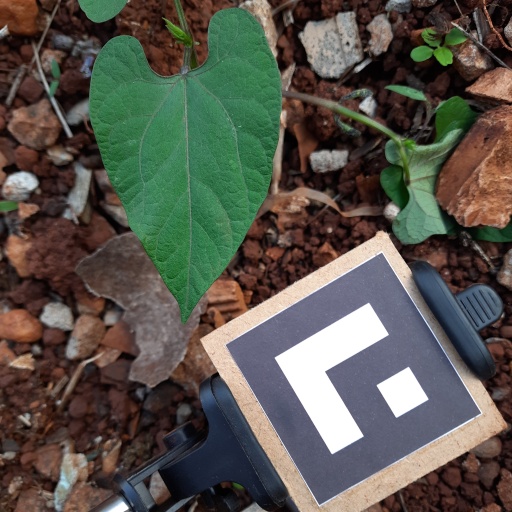
Observations: wavy surface, no eating holes, under cloudy sky